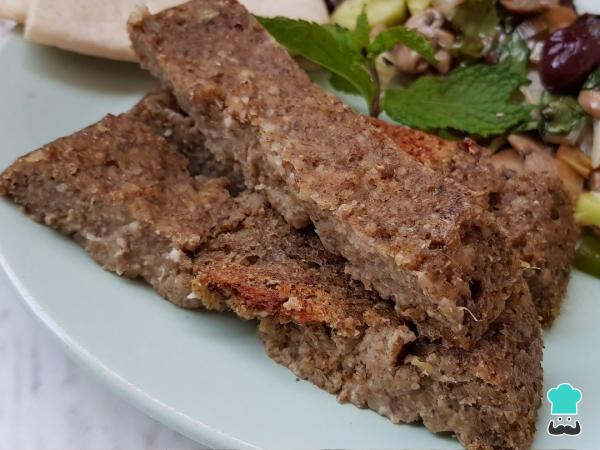
Corta el pastel en trozos y sírvelo como un entrante, parte de un plato principal o como relleno de bocadillos o sándwiches. Esta receta de pastel de champiñones al microondas es muy fácil y rápida, y se puede servir acompañada de otros aperitivos como los hojaldres de espárragos trigueros o la tortilla vegana rellena. Más recetas en mi blog Vegspiration.